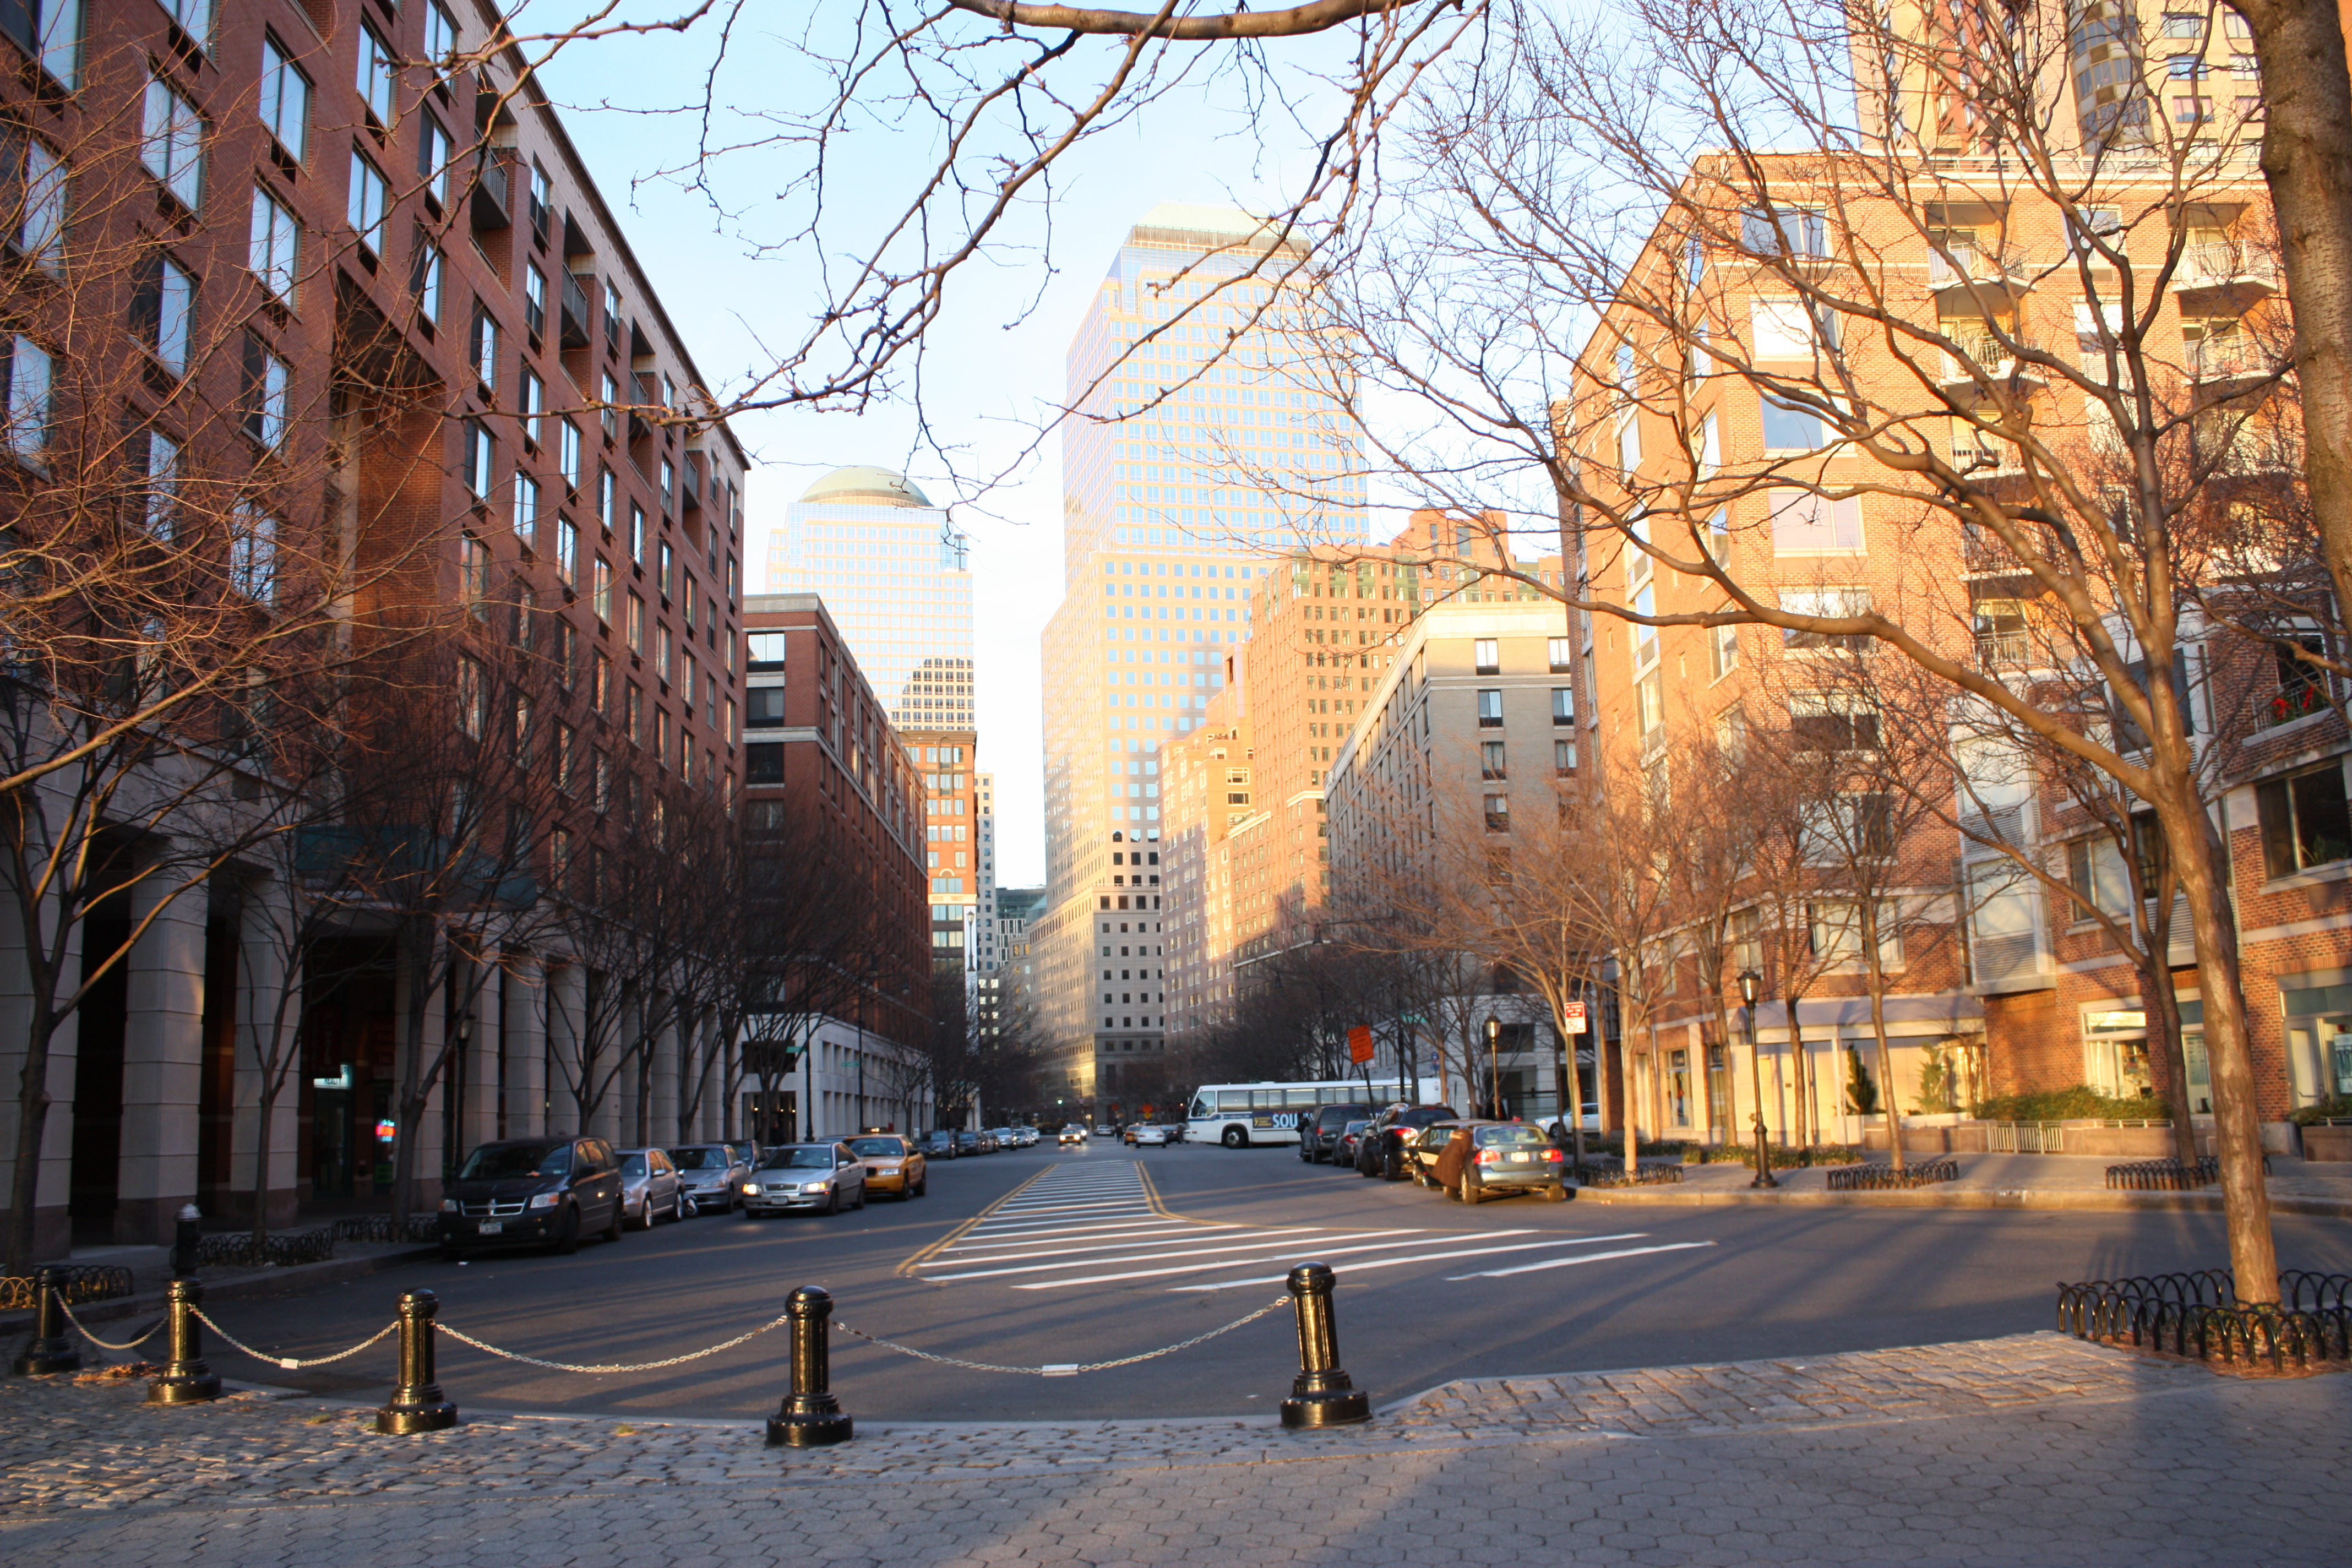
tree, winter, road, street, town, alley, city, cityscape, downtown, evening, nyc, plaza, autumn, lane, season, infrastructure, newyorkcity, town square, neighbourhood, urban area, residential area, human settlement, metropolitan area